Borislav Pekić

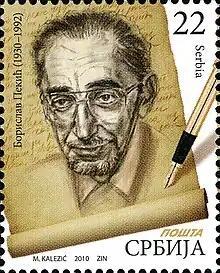
Postal stamp with portrait of Borislav Pekić. The stamp was part of the series "Great people of Serbian literature" (Великани српске књижевности) which Pošta Srbije has published in 2010.

Pekić distinguished himself in the 1970s as one of the best Serbian contemporary dramatists. He regularly wrote radio-plays for Westdeutscher Rundfunk, Cologne, as well as Süddeutscher Rundfunk, Stuttgart. Of the 27 plays written and performed in Serbia, 17 had their first production in Germany. Many of them were transformed into theatre and/or TV plays, and received a number of awards. Sixteen were published in his "Odabrana dela" (Selected works, 1984) and his play "Generali ili srodstvo po oruzju" (The Generals or Kinship-In-Arms, 1969) can be found in any anthology of Serbian contemporary drama. Pekić's theatre plays were widely acclaimed and popular, the most famous being "Korešpondencija" (Correspondence 1979), which was based on the fourth volume of "the Golden Fleece" and ran for 280 performances and 23 years at the Atelje 212 Theatre in Belgrade.